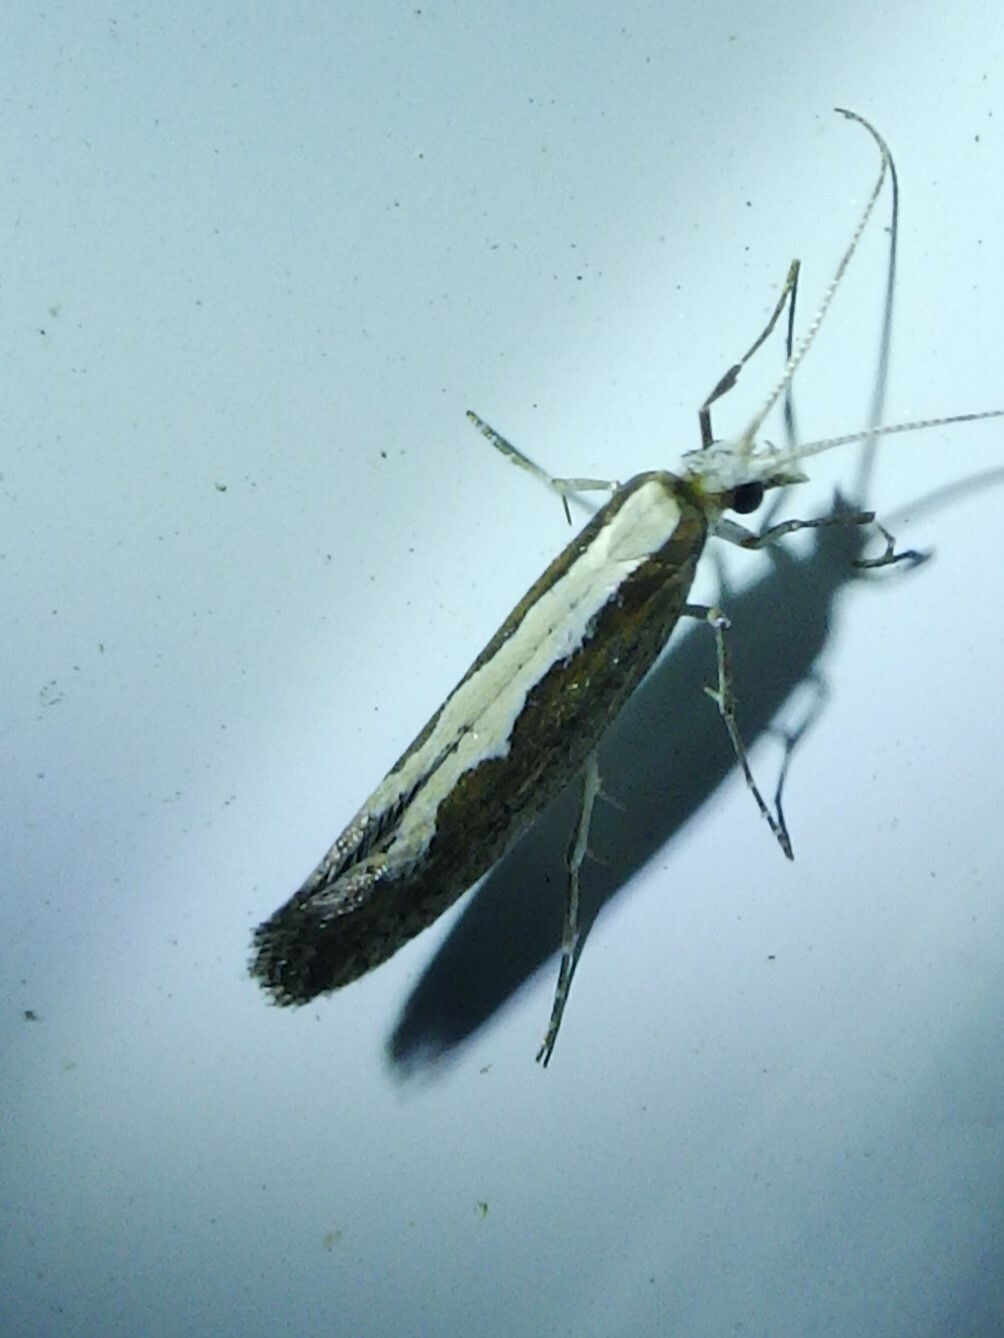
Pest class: diamondback_moth